John Massey (prisoner)

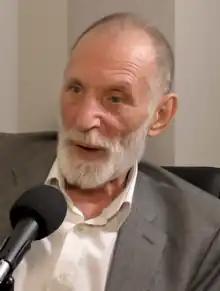
Massey in 2022

John Massey (born 1948) is an English former prisoner who was the longest-serving prisoner in the United Kingdom, having been imprisoned for nearly 43 years by the time he was paroled.